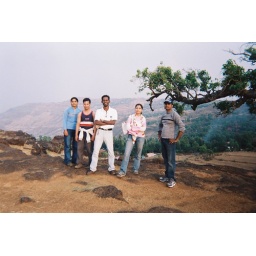
Loved the background in this one....steps on the hill behind us &amp;amp; the tree branch